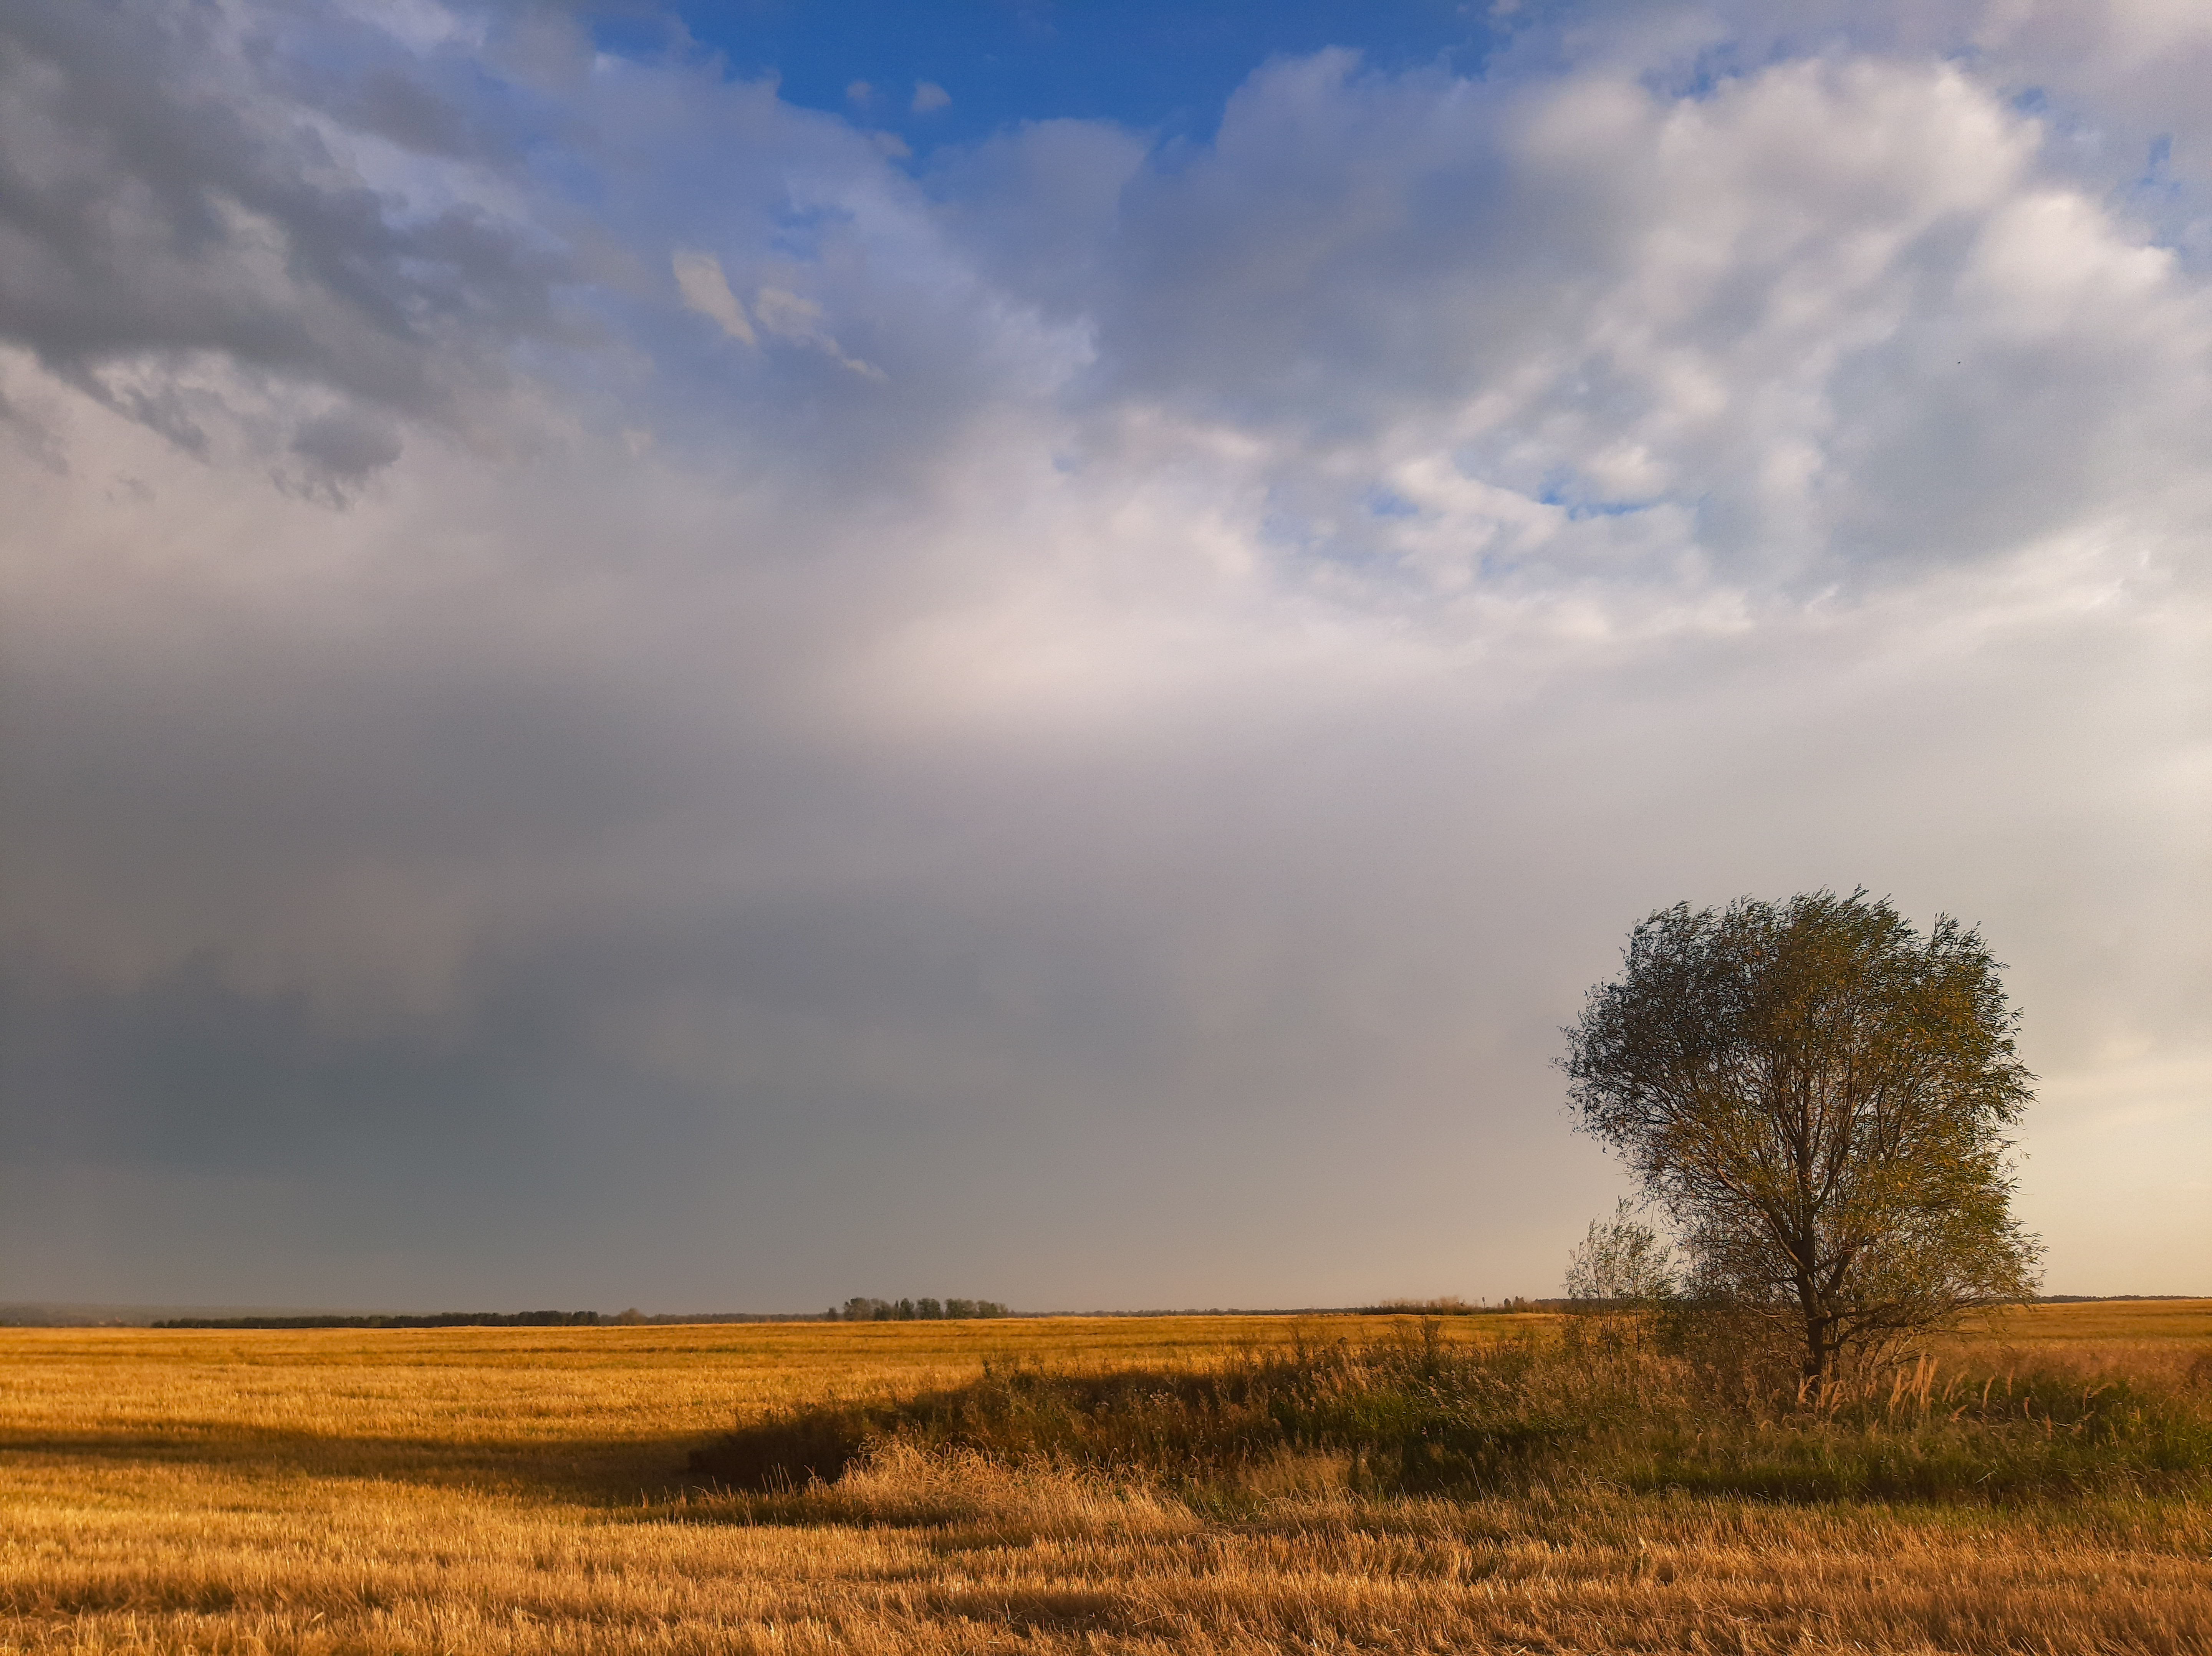
harvest, field, summer, ear, sky, weather, gray, green, village, life, plant, seeds, sowing, bread, golden, blue, white, rays, day, sun, clouds, rain, tree, freedom, hills, horizon, freshness, lonely, road, pearls, cloud, natural landscape, sunlight, atmospheric phenomenon, cumulus, grass, woody plant, plain, grassland, wood, landscape, meadow, prairie, hill, pasture, agriculture, wildlife, meteorological phenomenon, soil, wind, steppe, evening, twig, dusk, shrubland, savanna, wetland, sunrise, farm, forest, plant stem, sunset